Kalkeballen

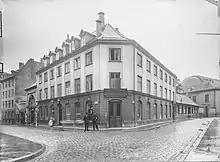
The building photographed by Johannes Hauerslev

Kalkeballen was a theatre located at the corner of Store Kannikestræde and Lille Kannikestræde in Copenhagen, Denmark. It was a popular entertainment venue for members of the lower middle class, complementing the Royal Danish Theatre which was frequented by the bourgeoisie. It closed in 1864 as a result of increasing competition from other privately run theatres, such as the Casino Theatre and Folketeatret (1857).